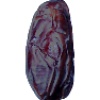
Label: Dates 1